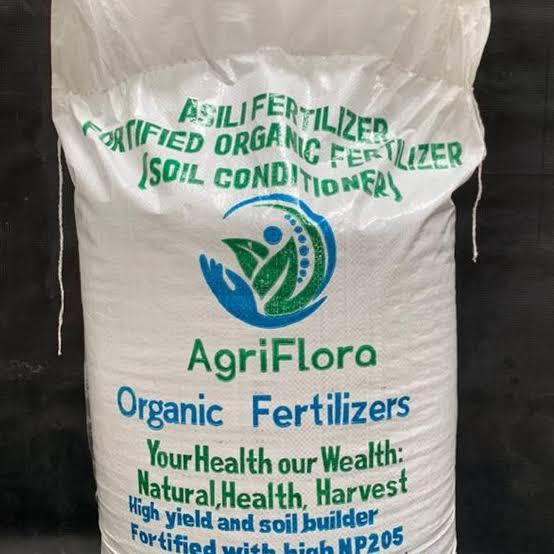
Mfuko wa mbolea wa rangi nyeupe wenye maandishi yanayo someka ''AgriFlora''  mbolea hizi hutumika kuongeza rutuba kwenye udongo na kusaidia ukuaji wa mimea hivyo kuleta mavuno mengi na yenye ubora.